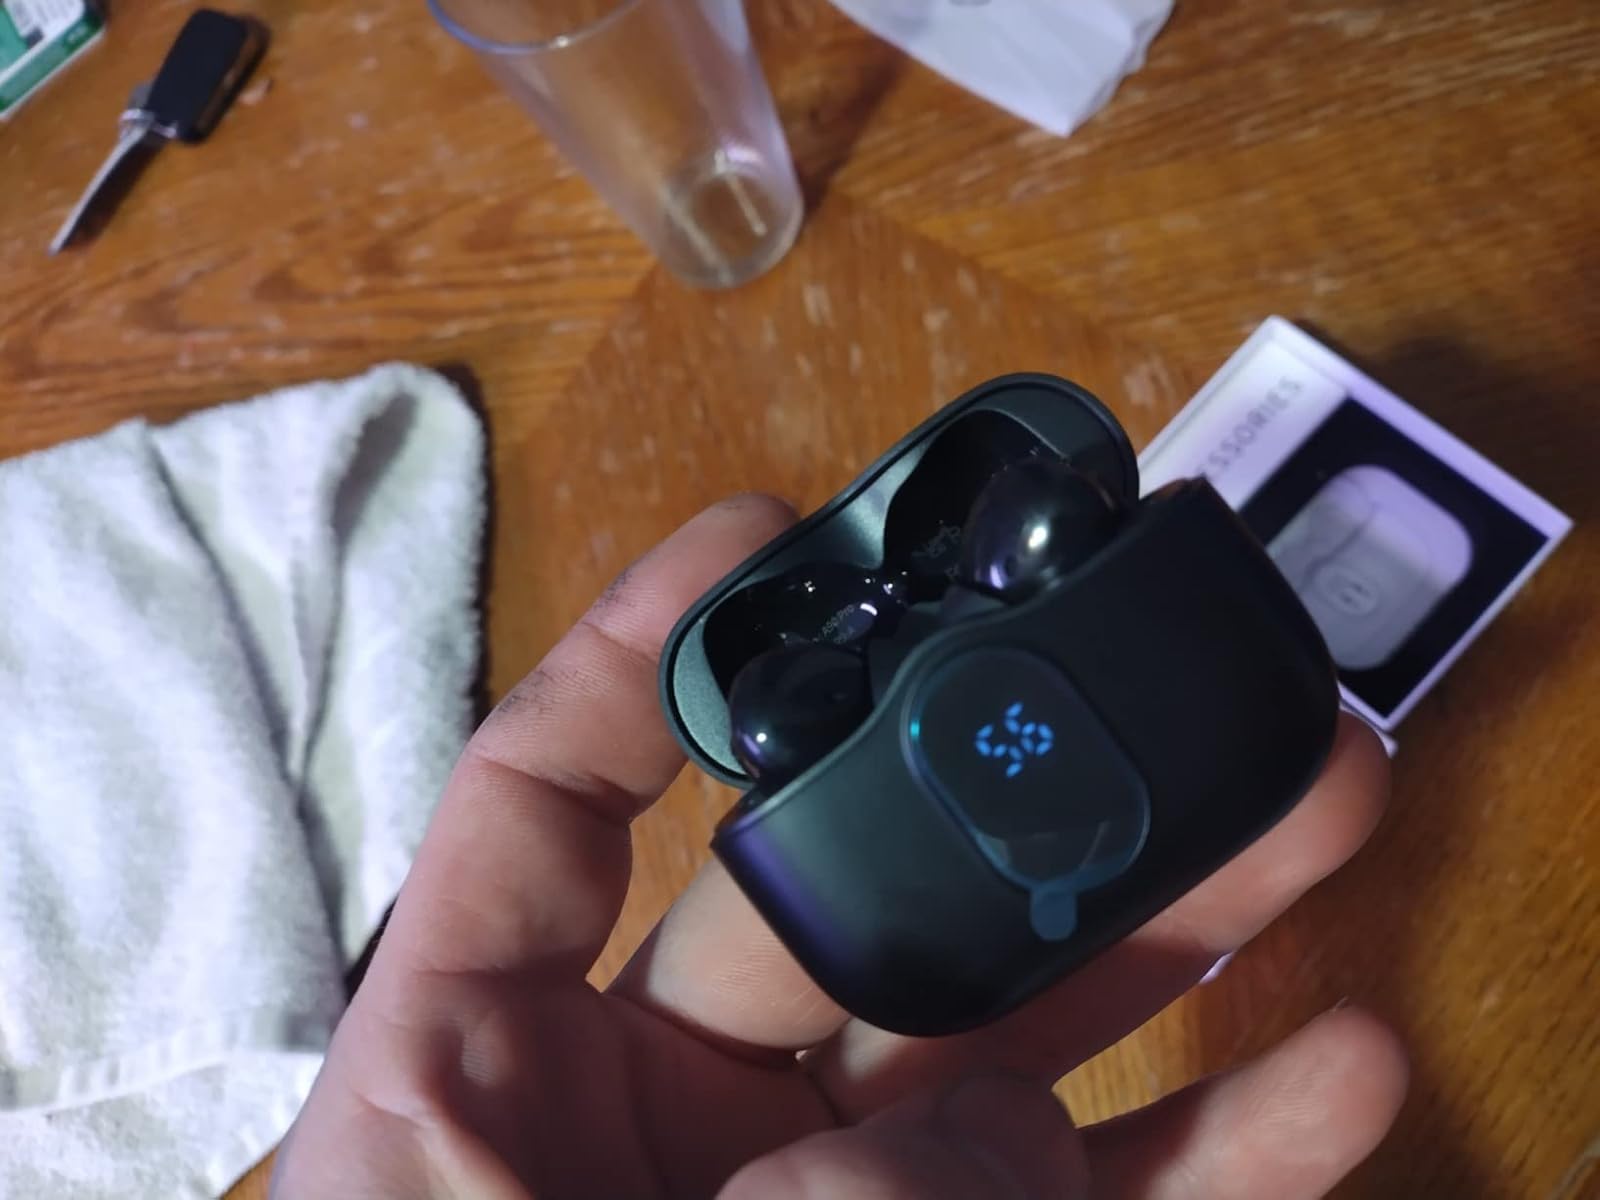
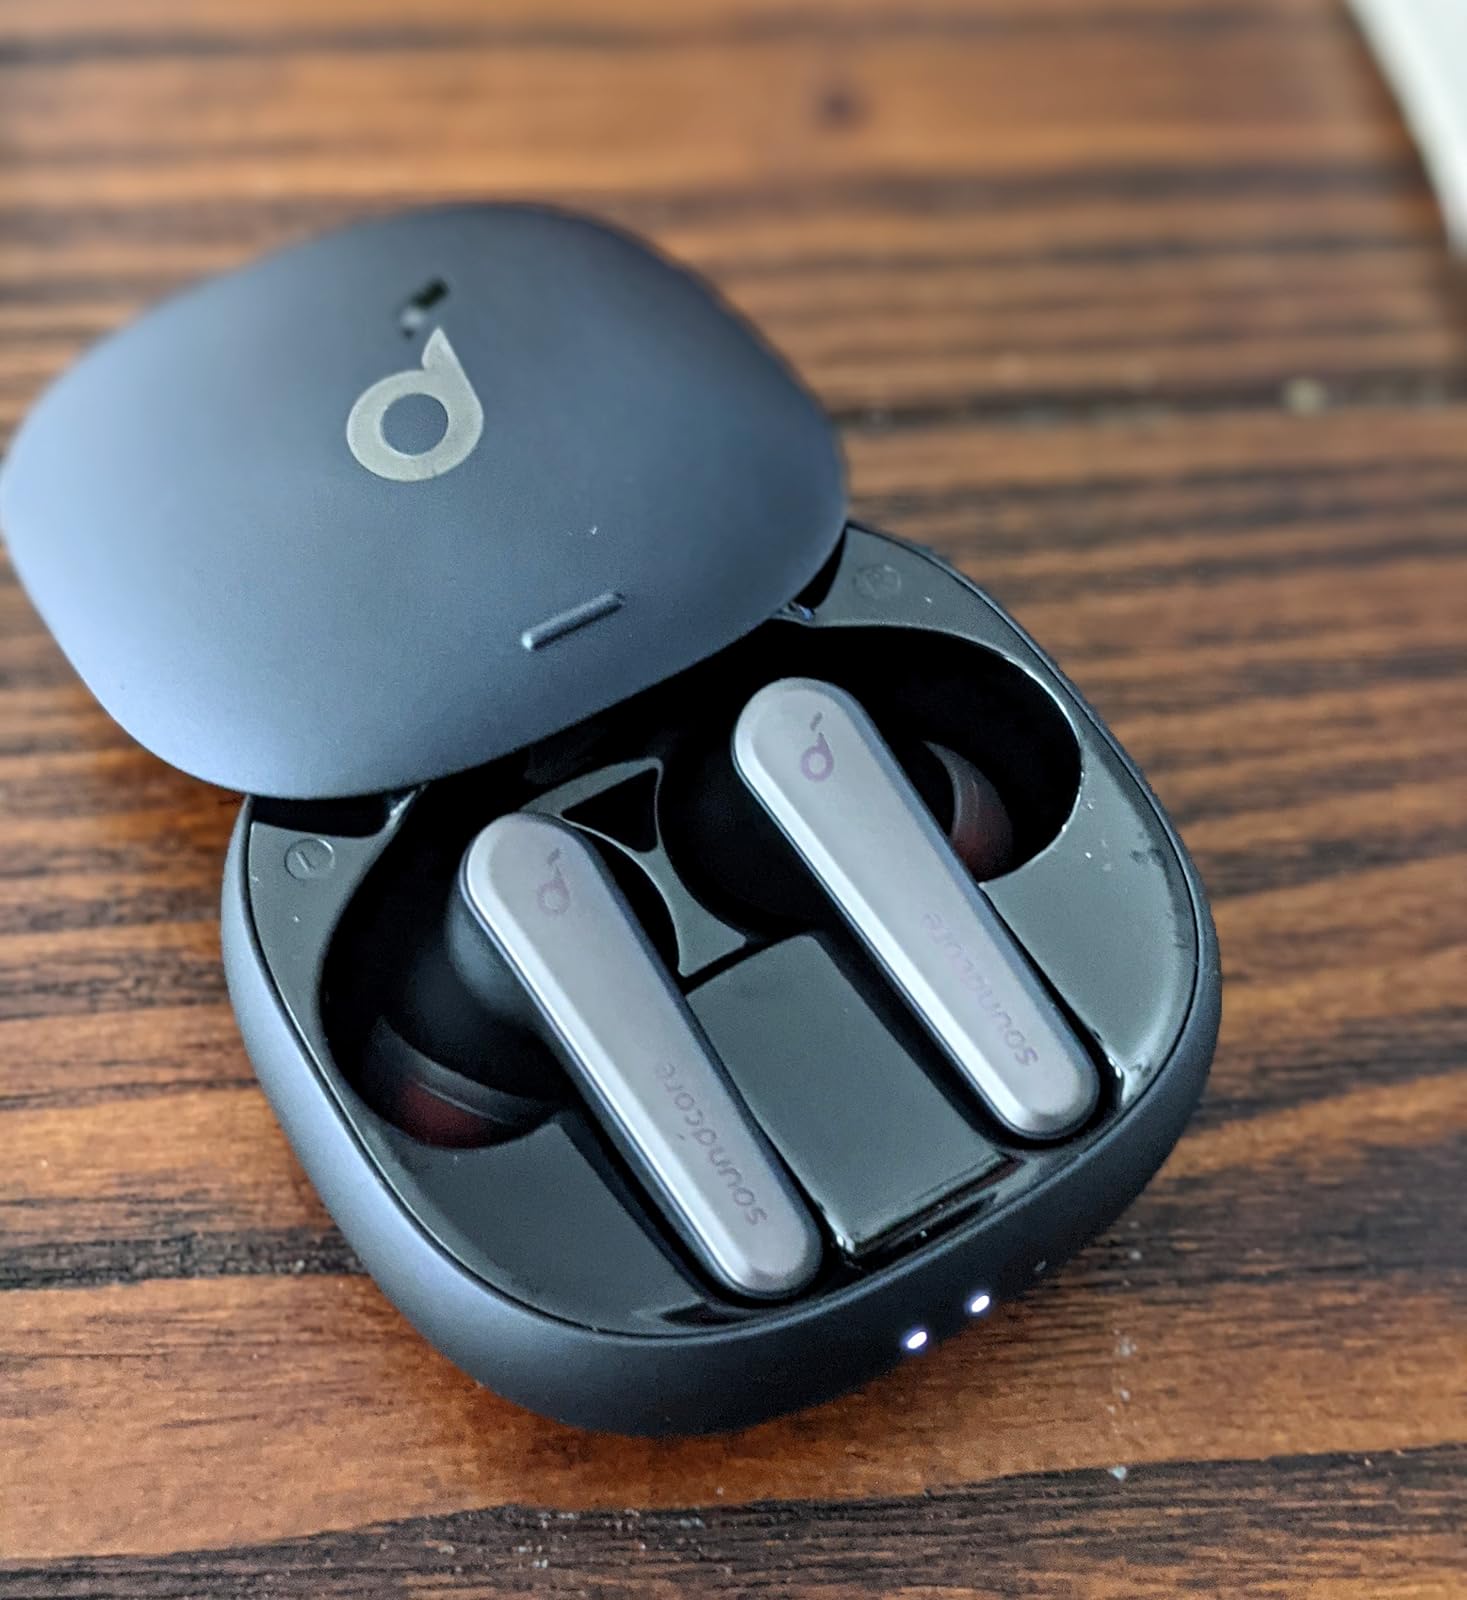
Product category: earbuds
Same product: no